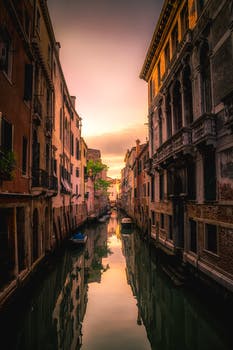
Label: No Watermark